Joannie Rochette

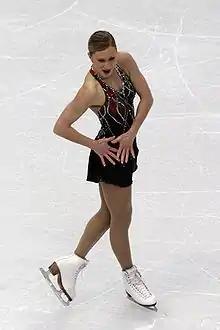
Rochette during her short program La Cumparsita at the 2010 Winter Olympics.

"GP: Grand Prix; JGP: Junior Grand Prix"